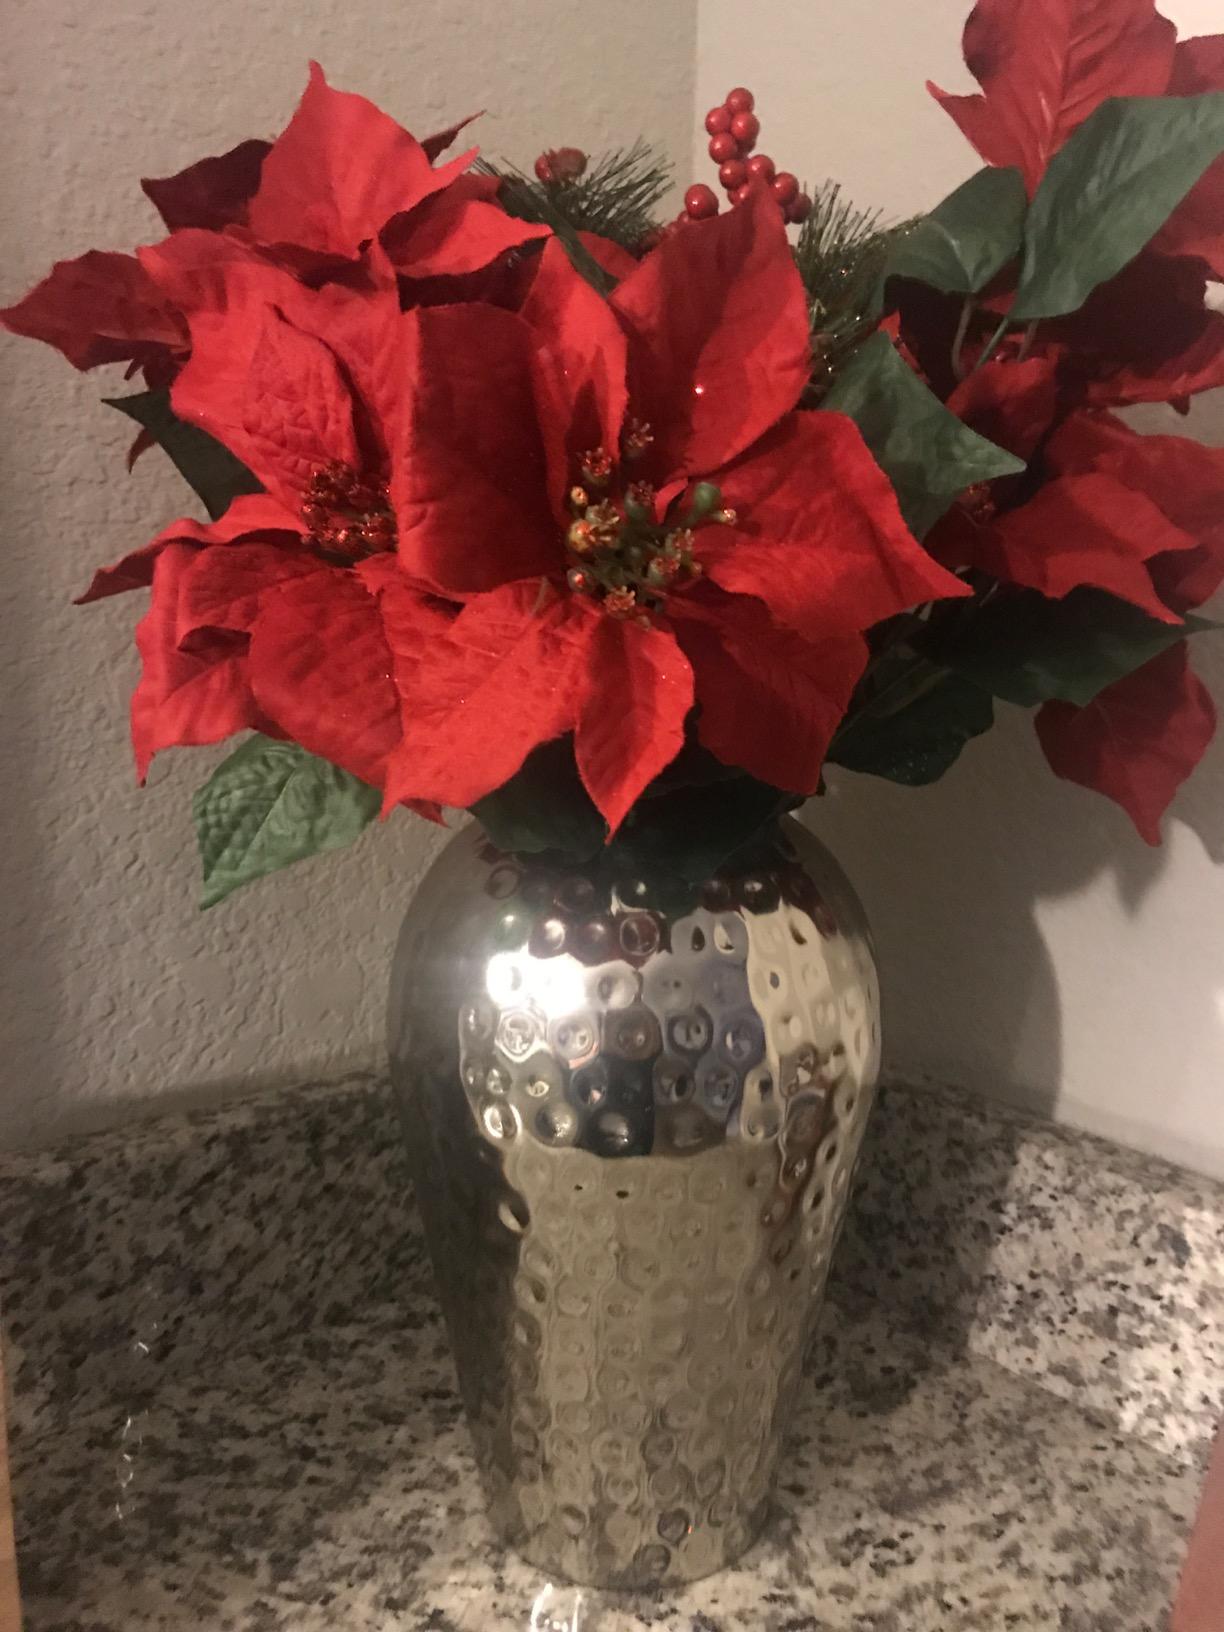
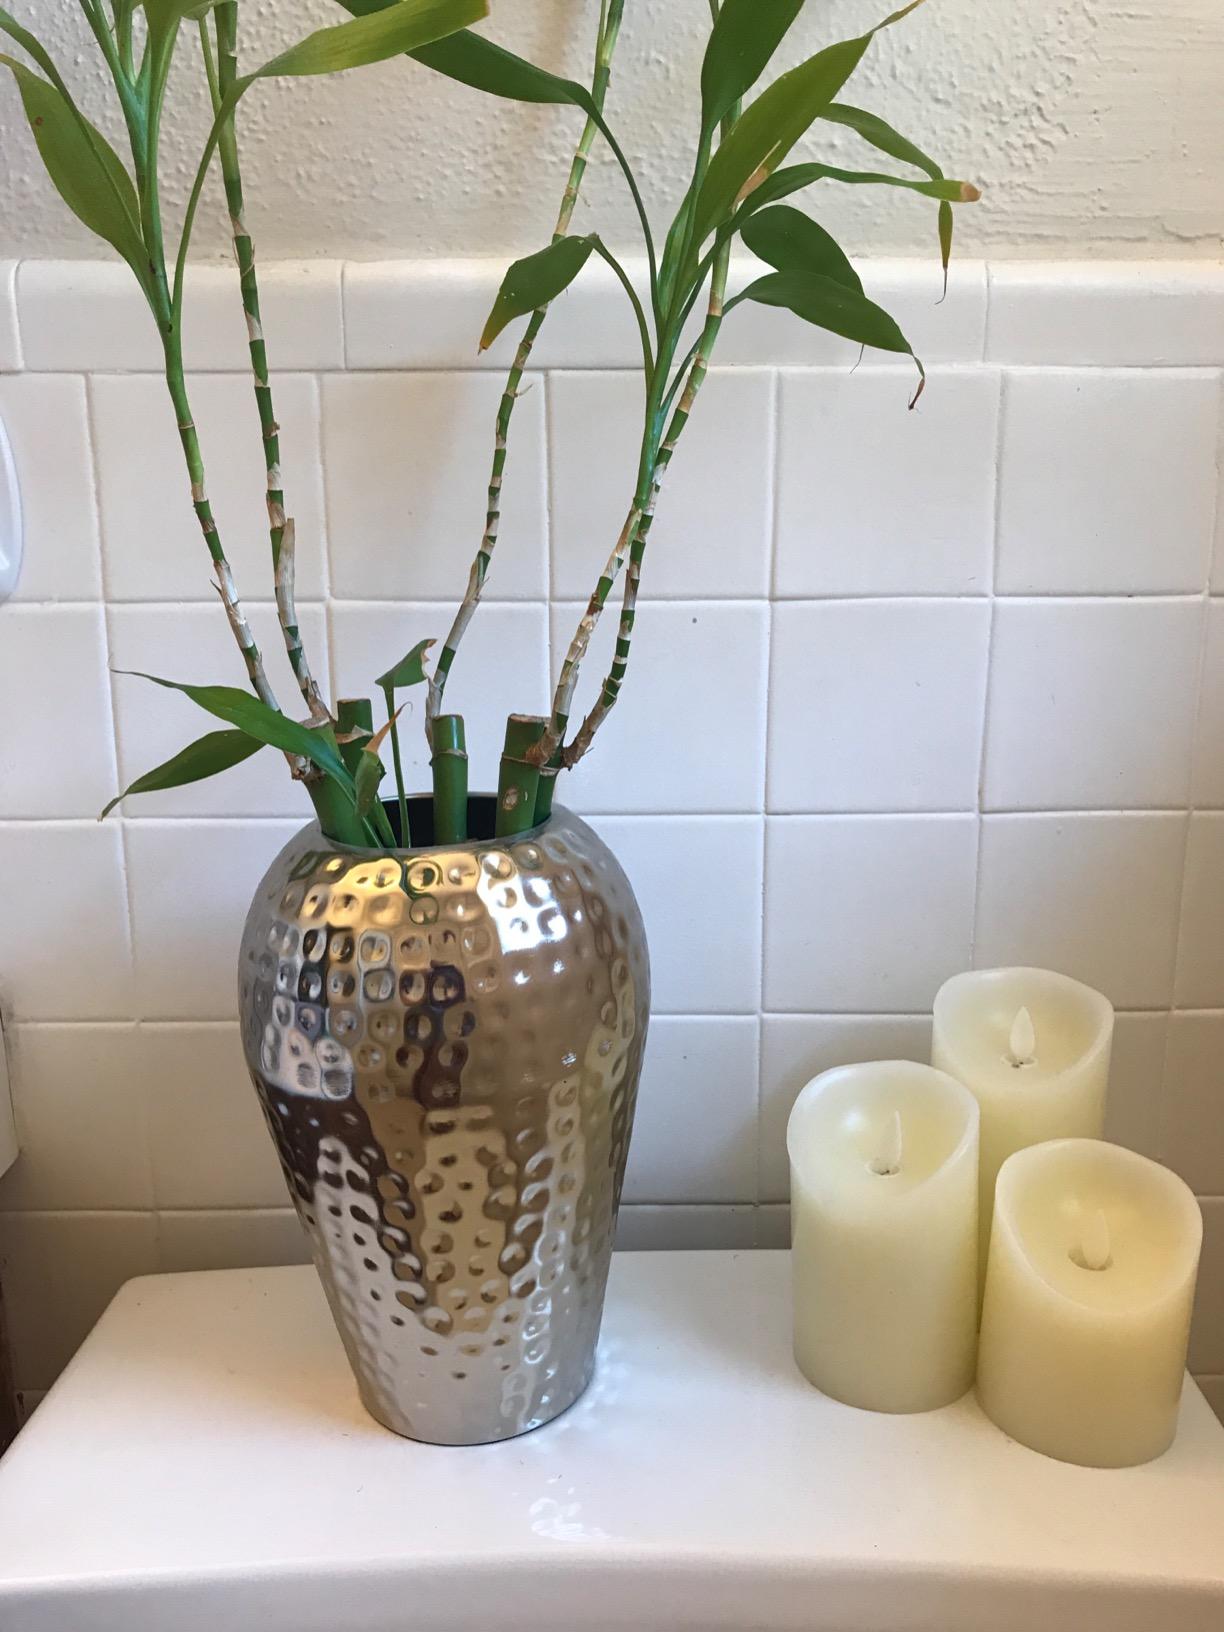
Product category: vase
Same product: yes